Kosovo War

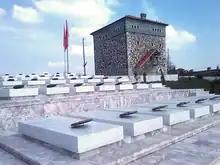
Memorial complex in Gllogjan, where the Battle of Glođane took place

During this time, the Republic of Kosova started to establish parallel institutions, which were not recognized by Serbia. The presence of Serbian security structures in Kosovo increased considerably and Kosovo was put into constant curfews. Hundreds of thousands of ethnic Albanians were fired from government and state-run institutions. By 1990 most Albanian schools were closed and the Serbian government required Albanian teachers to sign loyalty oaths in order to remain employed, effectively asking them to recognize Serbia, and not Republic of Kosova as their country, which the vast majority refused to sign. By 1991 all Albanian schoolteachers and academic staff had been dismissed and a parallel education system was established by the government of the Republic of Kosova, using donated private homes as classrooms. 350,000 Albanians emigrated out of the region due to economic and social pressures over the next seven years, and the Milosevic regime encouraged Serb settlement to the region. United Nations Special Rapporteur Tadeusz Mazowiecki reported on 26 February 1993 that the police had intensified their repression of the Albanian population since 1990, including depriving them of their basic rights, destroying their education system, and conducting large numbers of political dismissals of civil servants.